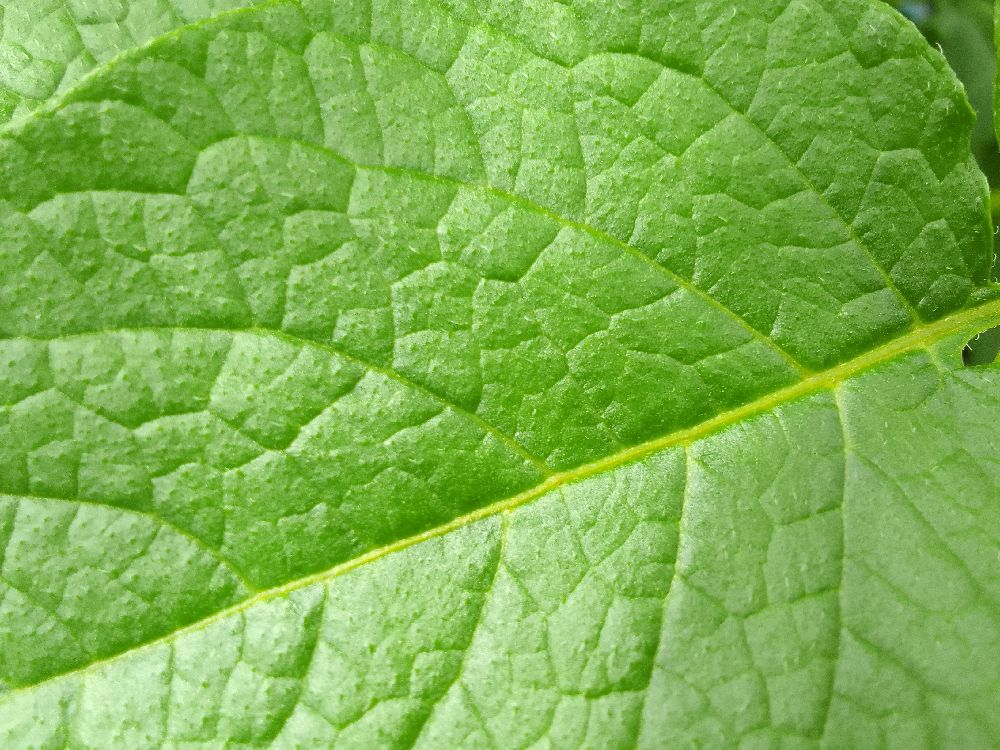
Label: Healthy